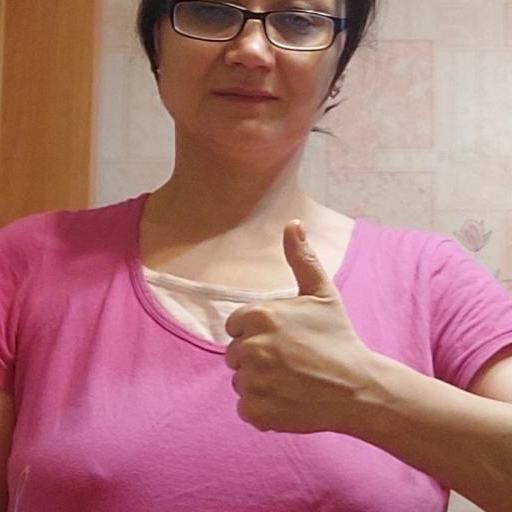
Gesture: like